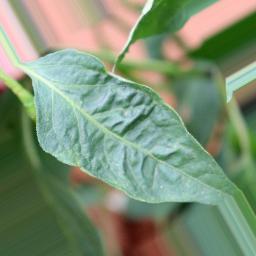
Label: mites_and_trips